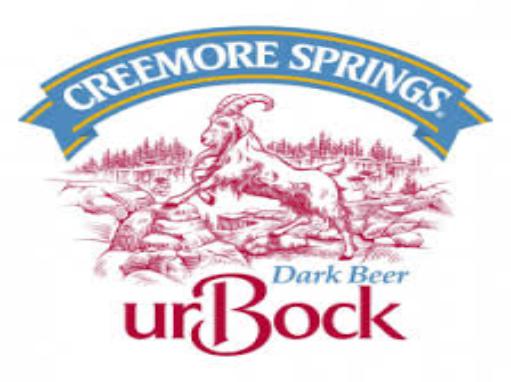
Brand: Creemore
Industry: Food